Cara Delevingne

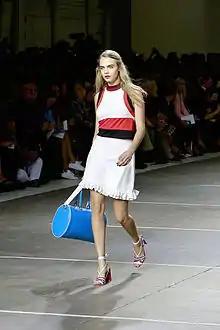
Delevingne at London Fashion Week in September 2014

Delevingne had her first modelling job at age ten in an editorial shot by Bruce Weber for "Vogue Italia" alongside model Lady Eloise Anson. She signed with Storm Management in 2009. She worked in the industry for a year before booking a paying job and went through two seasons of castings before landing her first runway show.